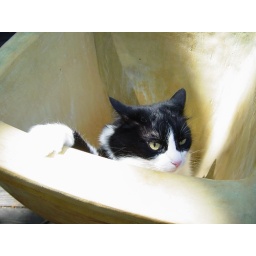
The pissed off look of a cat trapped in a pot ...